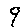
Label: 9